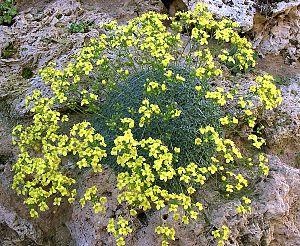
Plante en coussin de 5 à 10 cm, qui pousse sur les falaises calcaire du Caucase. (photo en culture)
Draba longisiliqua, parfois appelée drave à longues siliques, est une espèce végétale de la famille des Brassicaceae.